Challenge Cup (horse race)

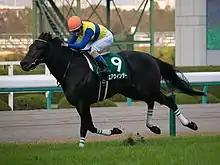
Air Windsor wins the 2018 Challenge Cup

The Challenge Cup (Japanese チャレンジカップ (中央競馬)) is a Japanese Grade 3 horse race for Thoroughbreds aged three and over, run in late November or early December over a distance of 2000 metres on turf at Hanshin Racecourse.